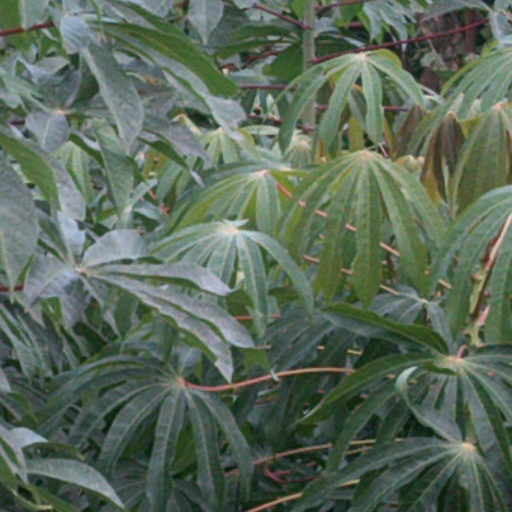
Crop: cassava